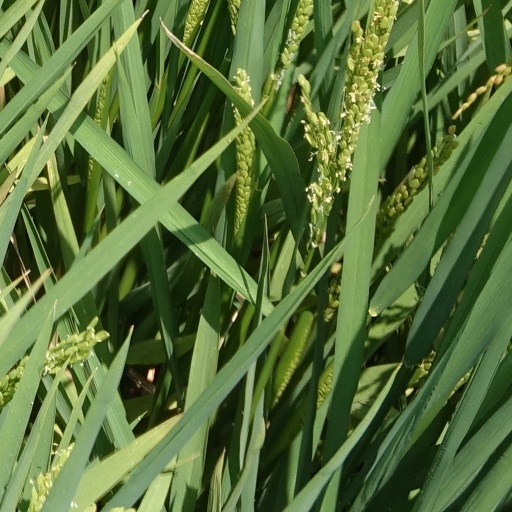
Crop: rice